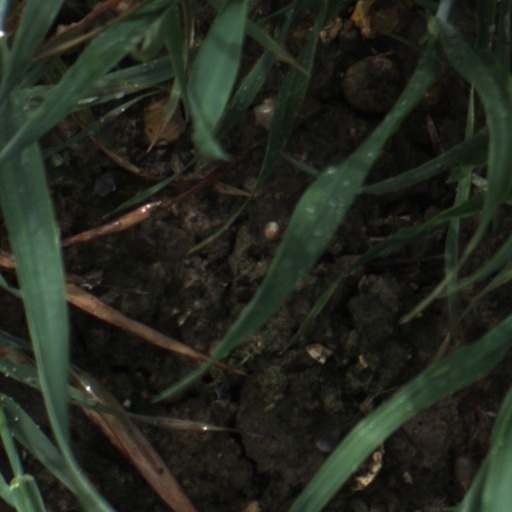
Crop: wheat